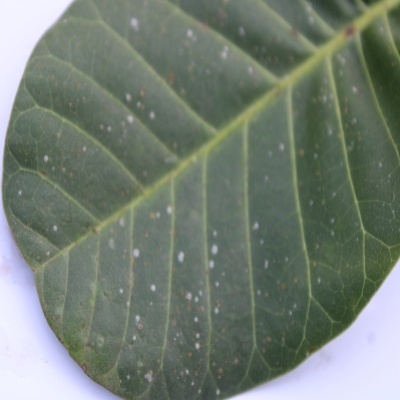
Crop: Cashew
Condition: red rust